Edward Fuller Witsell

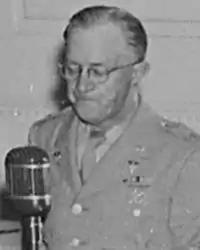
Major General Witsell in 1945

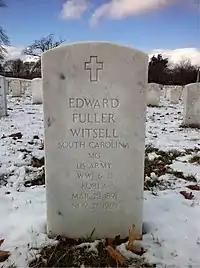
Grave at Arlington National Cemetery

Edward Fuller Witsell (March 29, 1891–November 27, 1969) was an American military officer who served as Adjutant General in the United States Army from 1946 to 1951. Witsell was a 1911 graduate of The Citadel, The Military College of South Carolina and a World War I veteran.